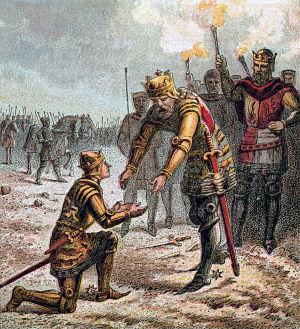
La bataille de Crécy oppose, le 26 août 1346, l'armée du royaume de France à l'armée d'Angleterre, venue pour saccager et piller les terres proches des rivages de la Manche. Cette bataille violente et sanglante où les monarques respectifs, Philippe VI de Valois et Édouard III Plantagenêt, sont présents et actifs, se conclut dans la nuit par une victoire écrasante de l’armée anglaise, pourtant en infériorité numérique, sur la chevalerie et l'infanterie françaises et ses alliés, qui accusent des pertes très importantes du fait de l'indiscipline et des lacunes du commandement. Cette grande bataille marque le début de la guerre de Cent Ans et le retour d'une technique traditionnelle d'archerie.